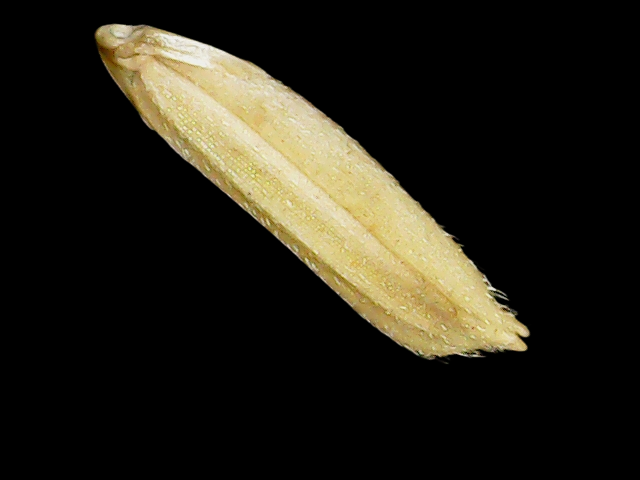
Rice variety: Binadhan21